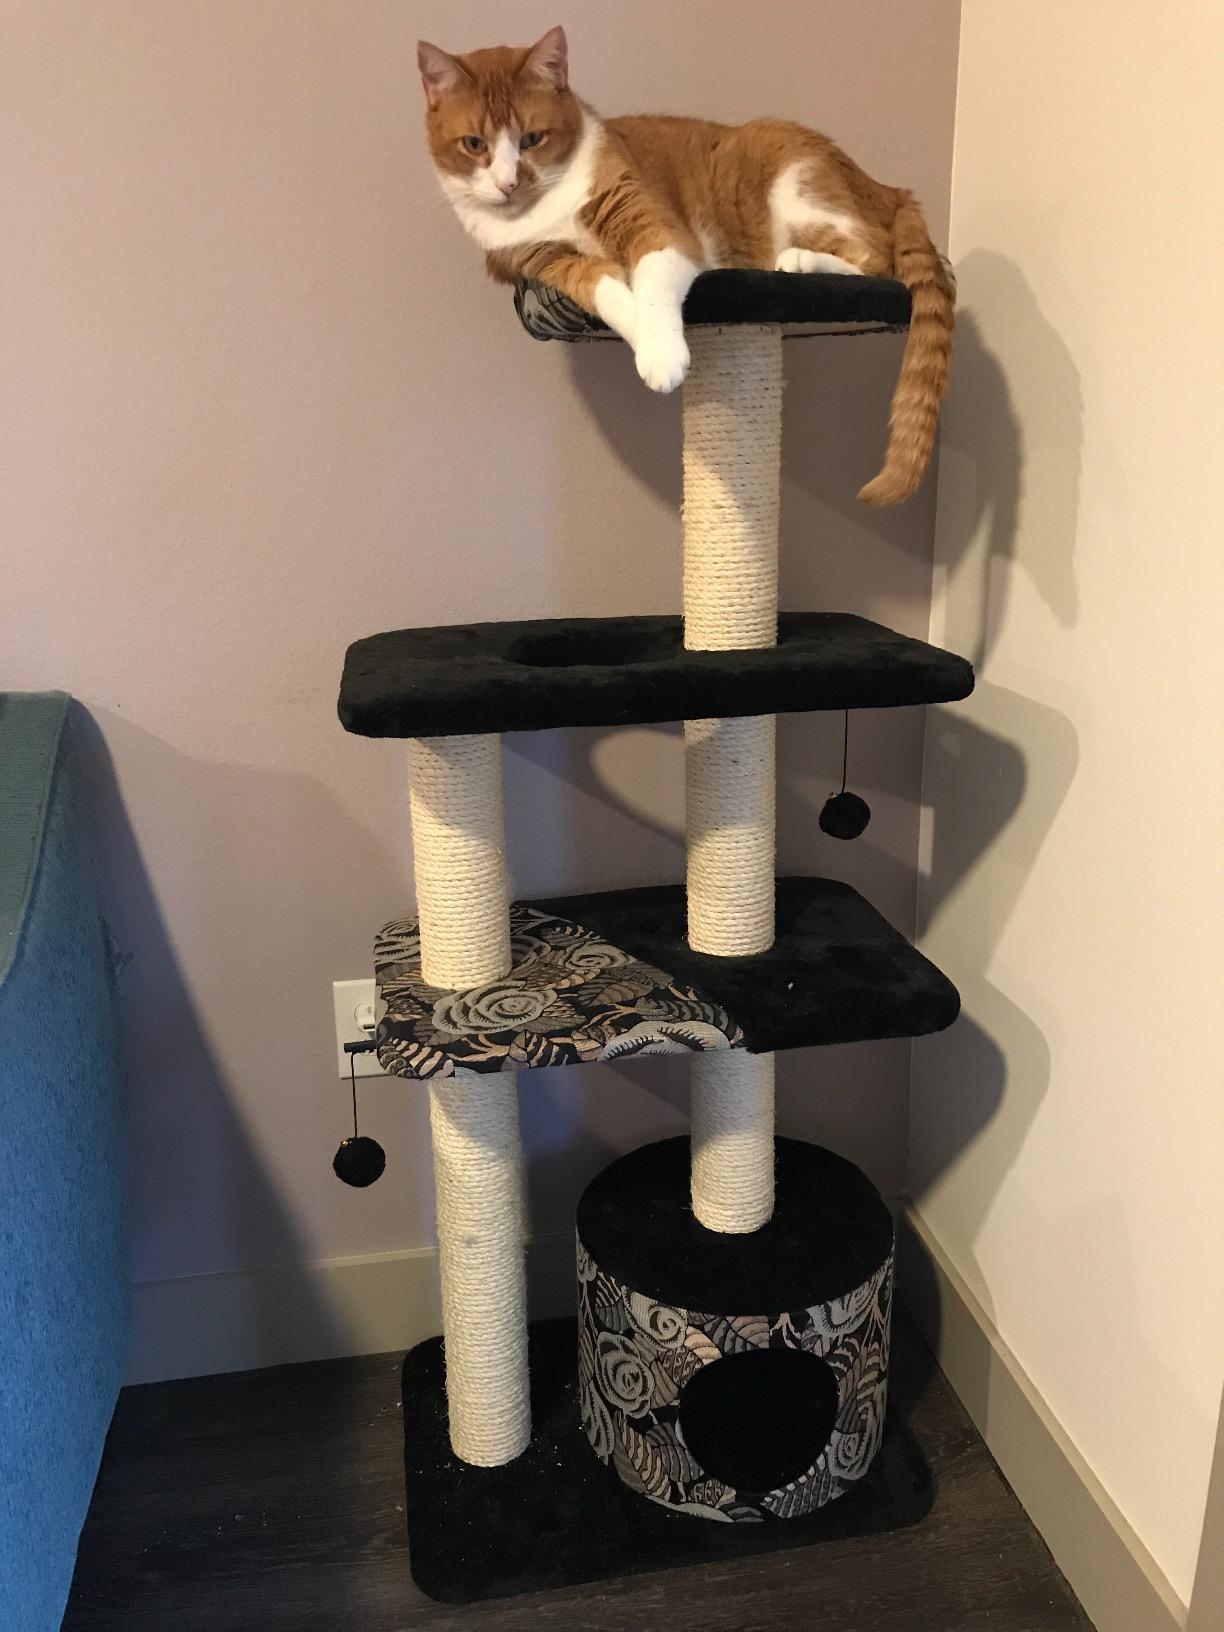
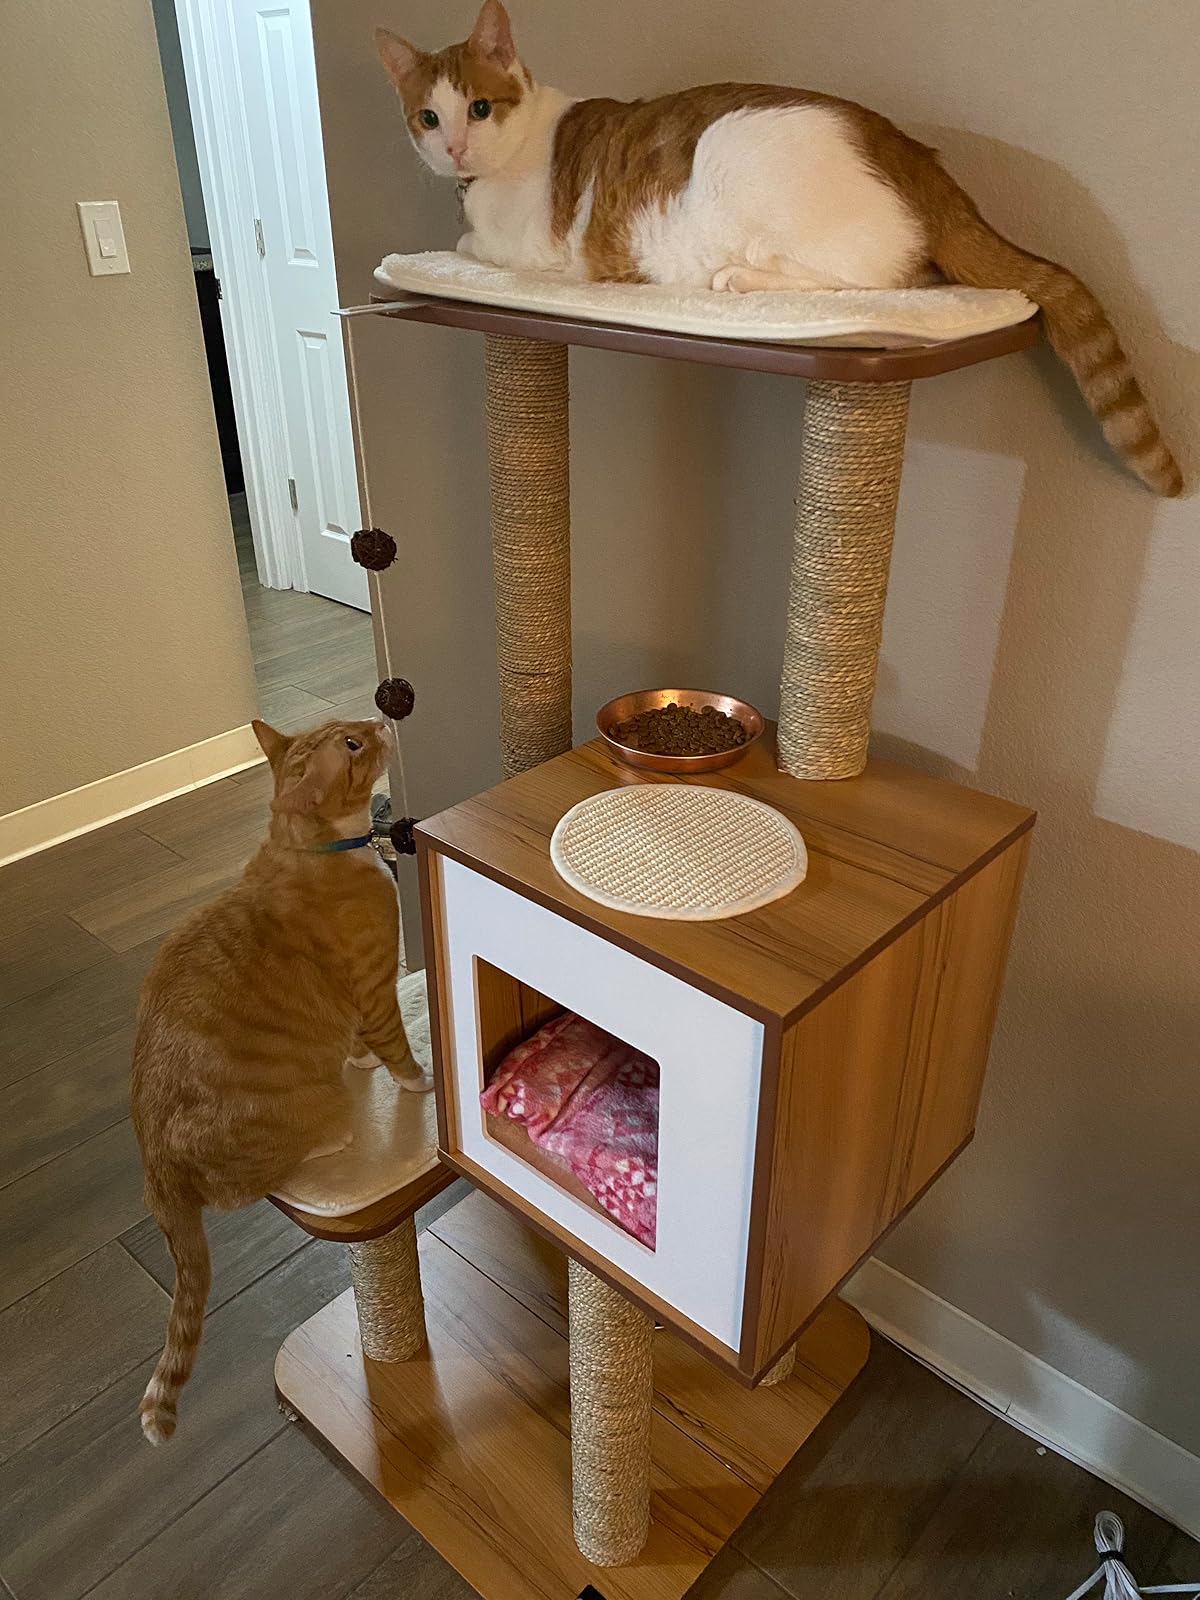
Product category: items_cat tree
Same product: no